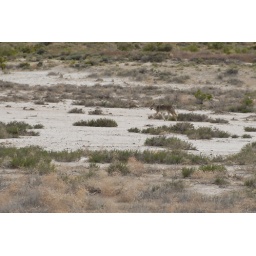
Coyote running in a field along the side of the road